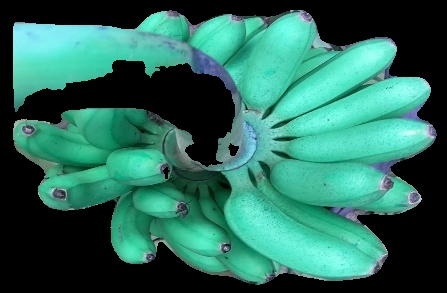
Variety: rasbale
Grade: grade1